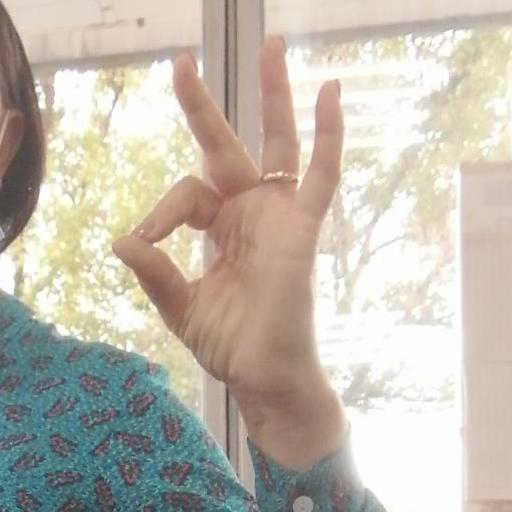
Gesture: ok